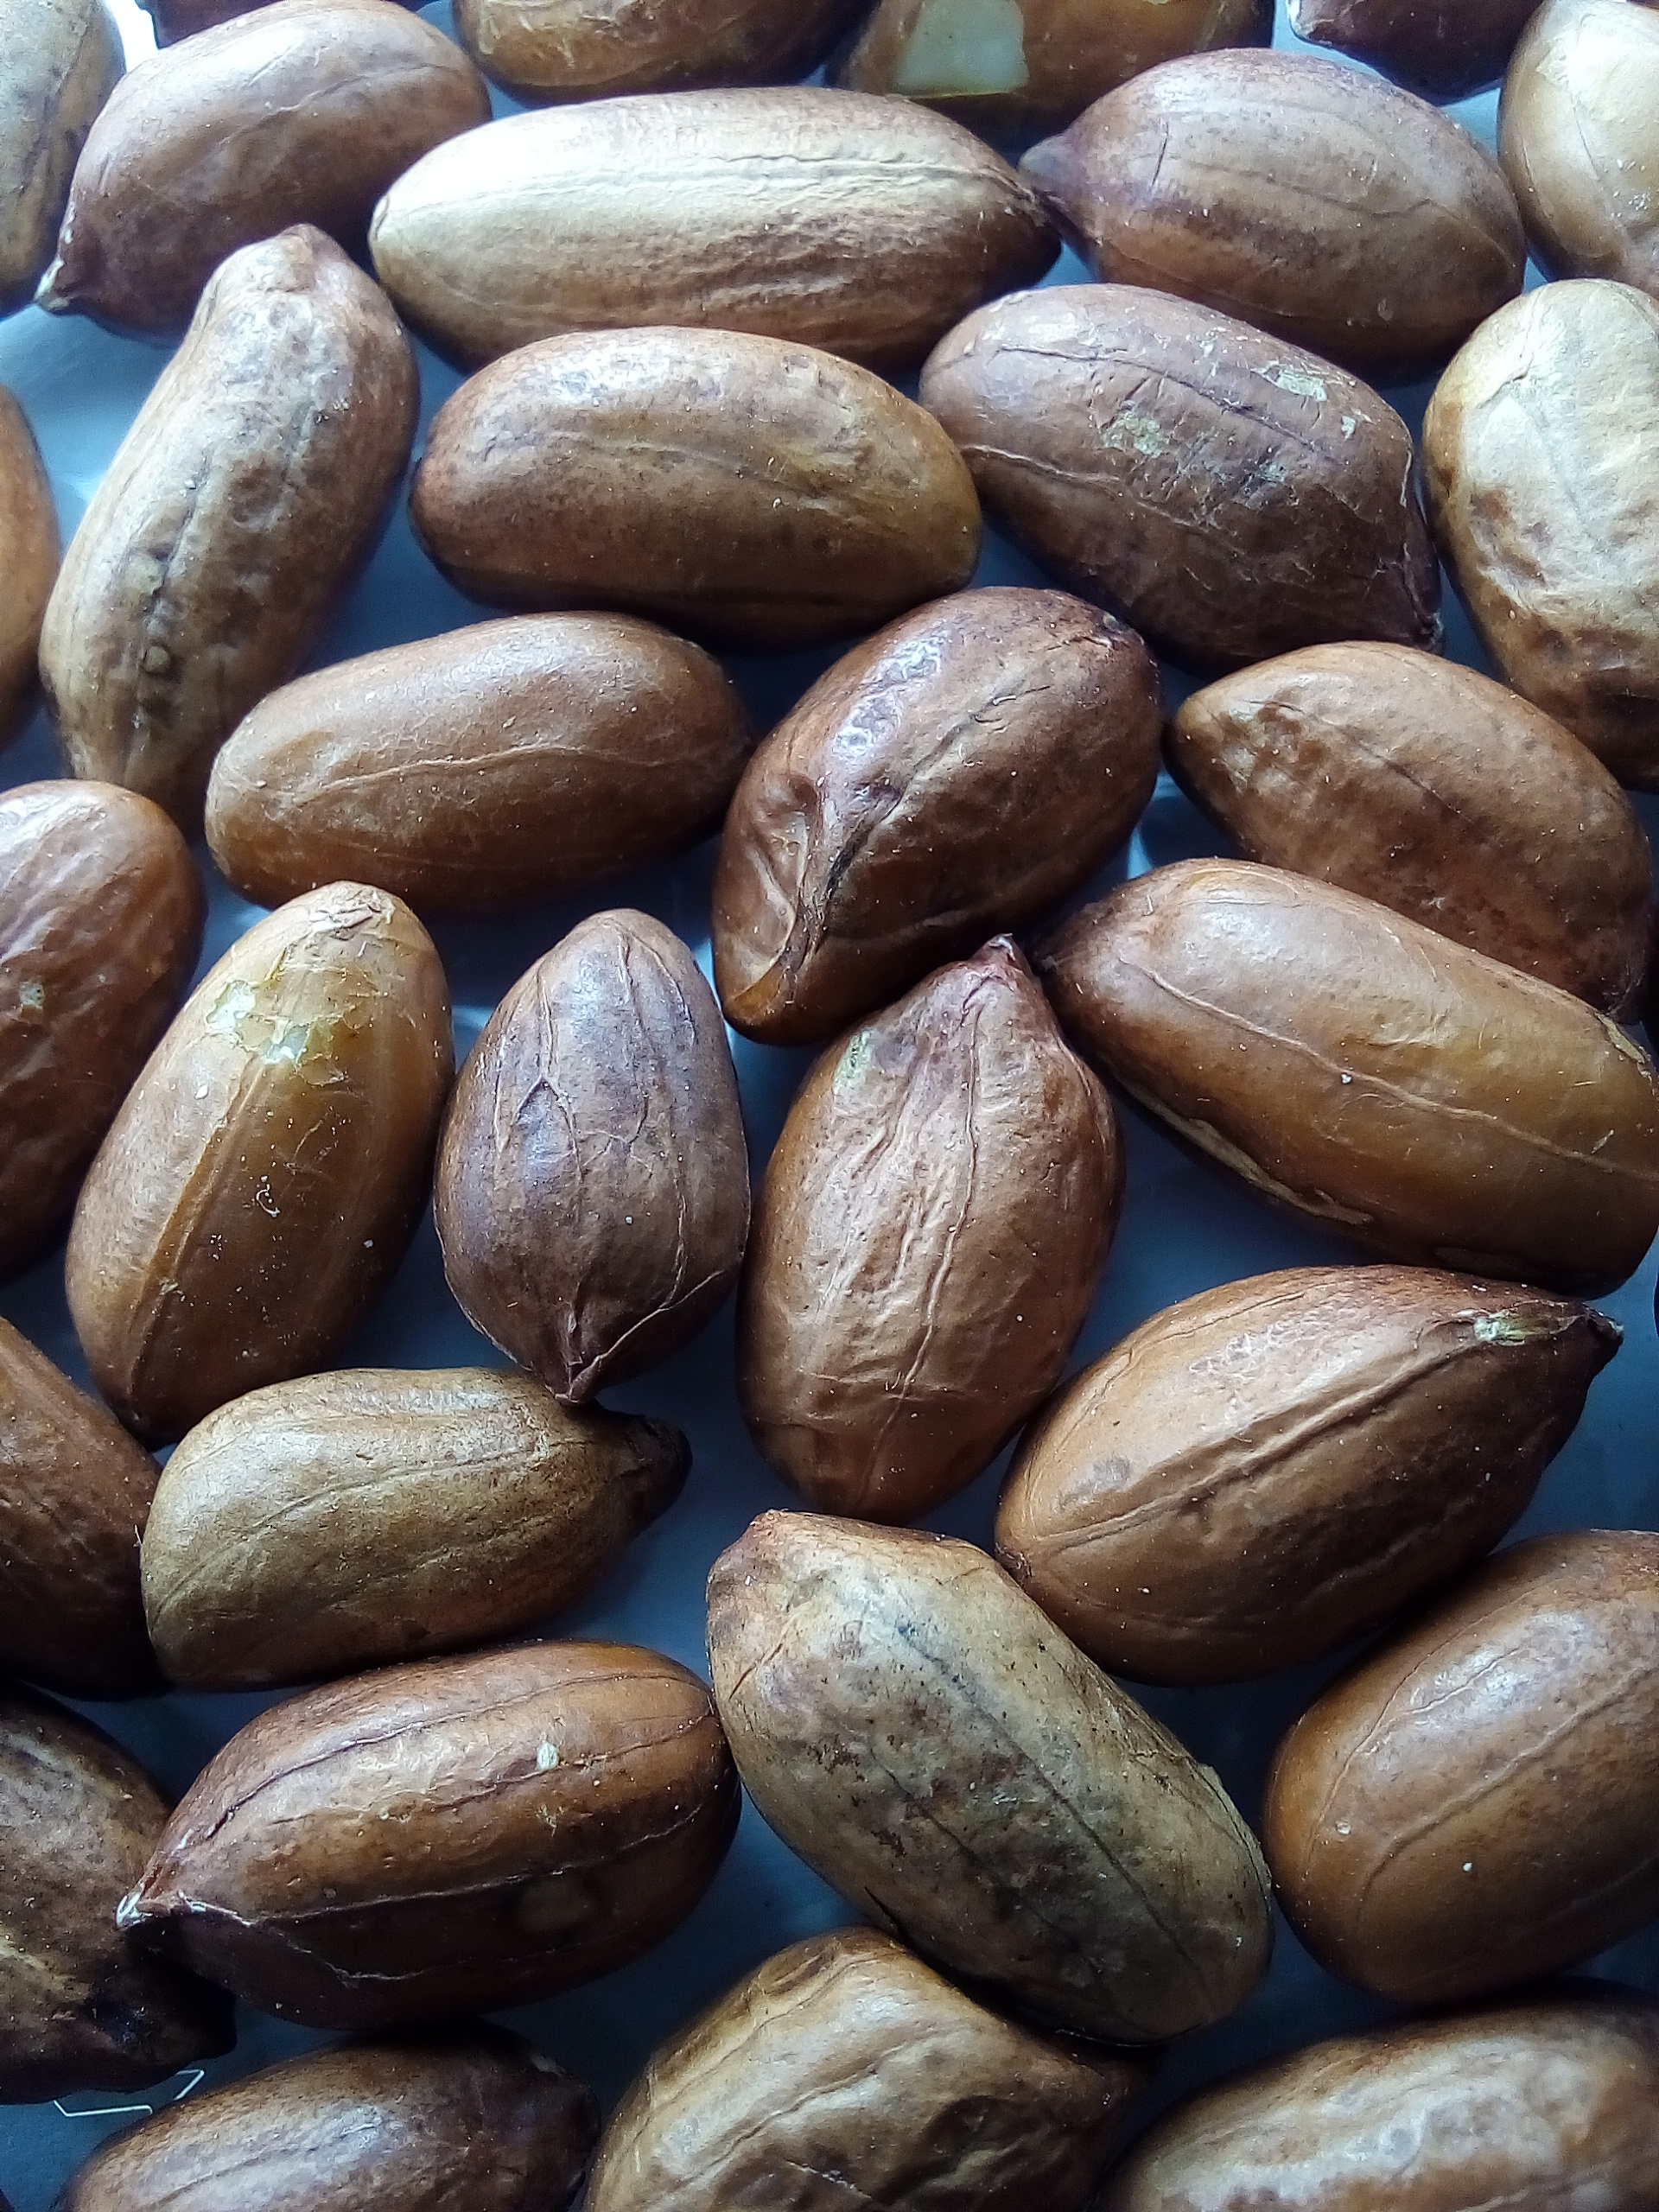
Rice seed variety: Unknown